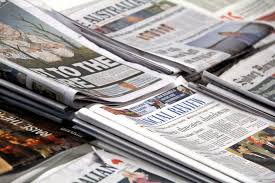
Label: paper